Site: brandenburg
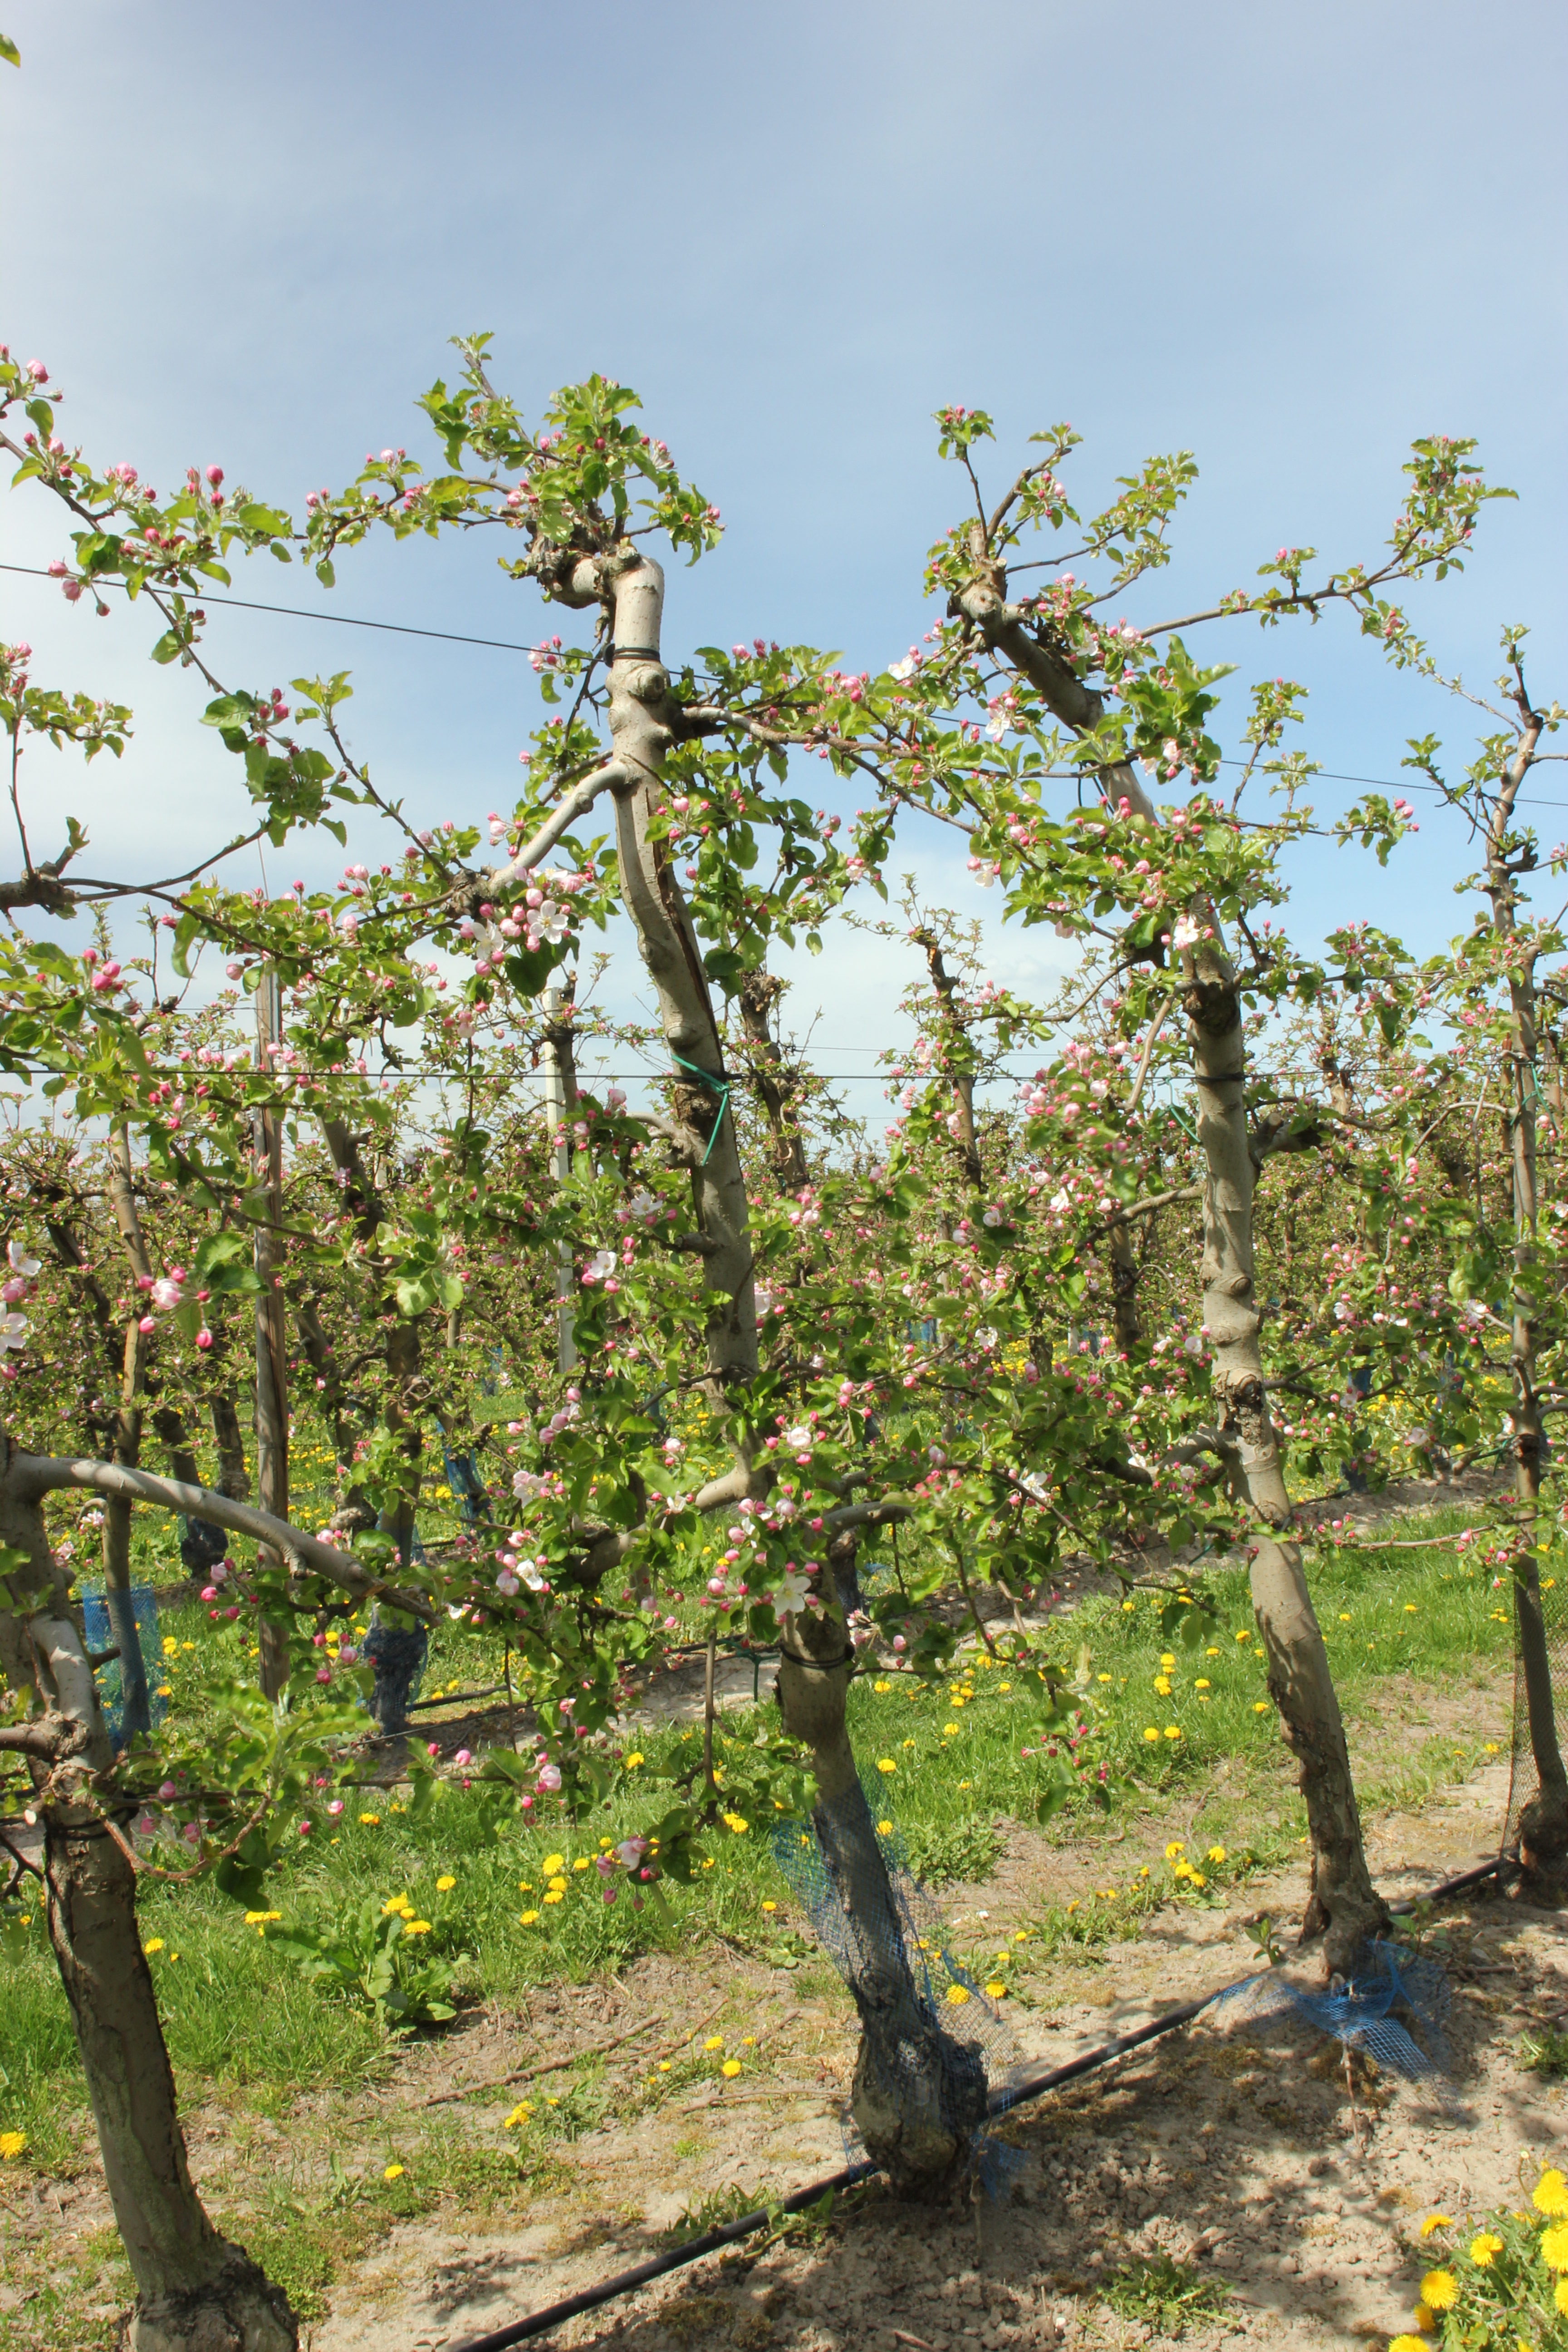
Growth stage (BBCH 57): Inflorescence emergence